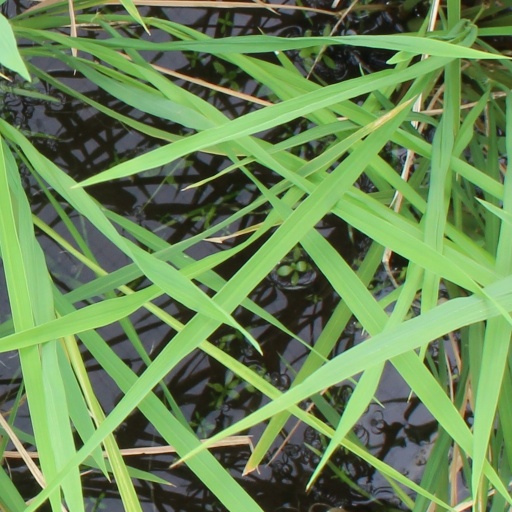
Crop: rice